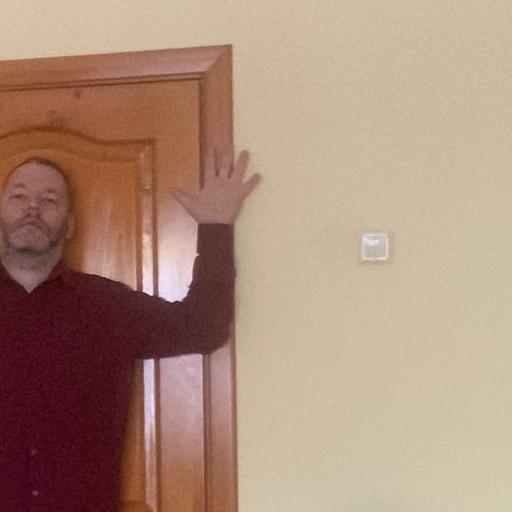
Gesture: palm